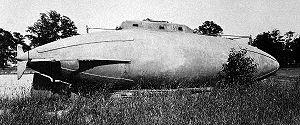
John Philip Holland est l'ingénieur irlandais qui développa les premiers sous-marins de l'US Navy, de la Royal Navy et de la marine impériale japonaise. Il est considéré comme l'une des personnalités les plus marquantes de l'épopée des sous-marins.